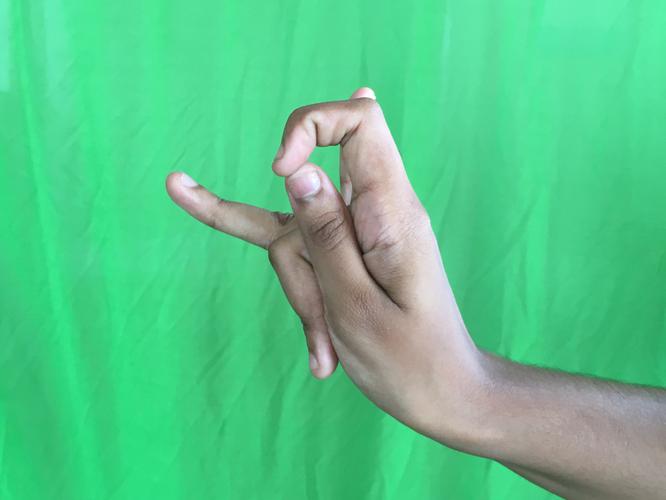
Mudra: Katakamukha_3
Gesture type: single_hand